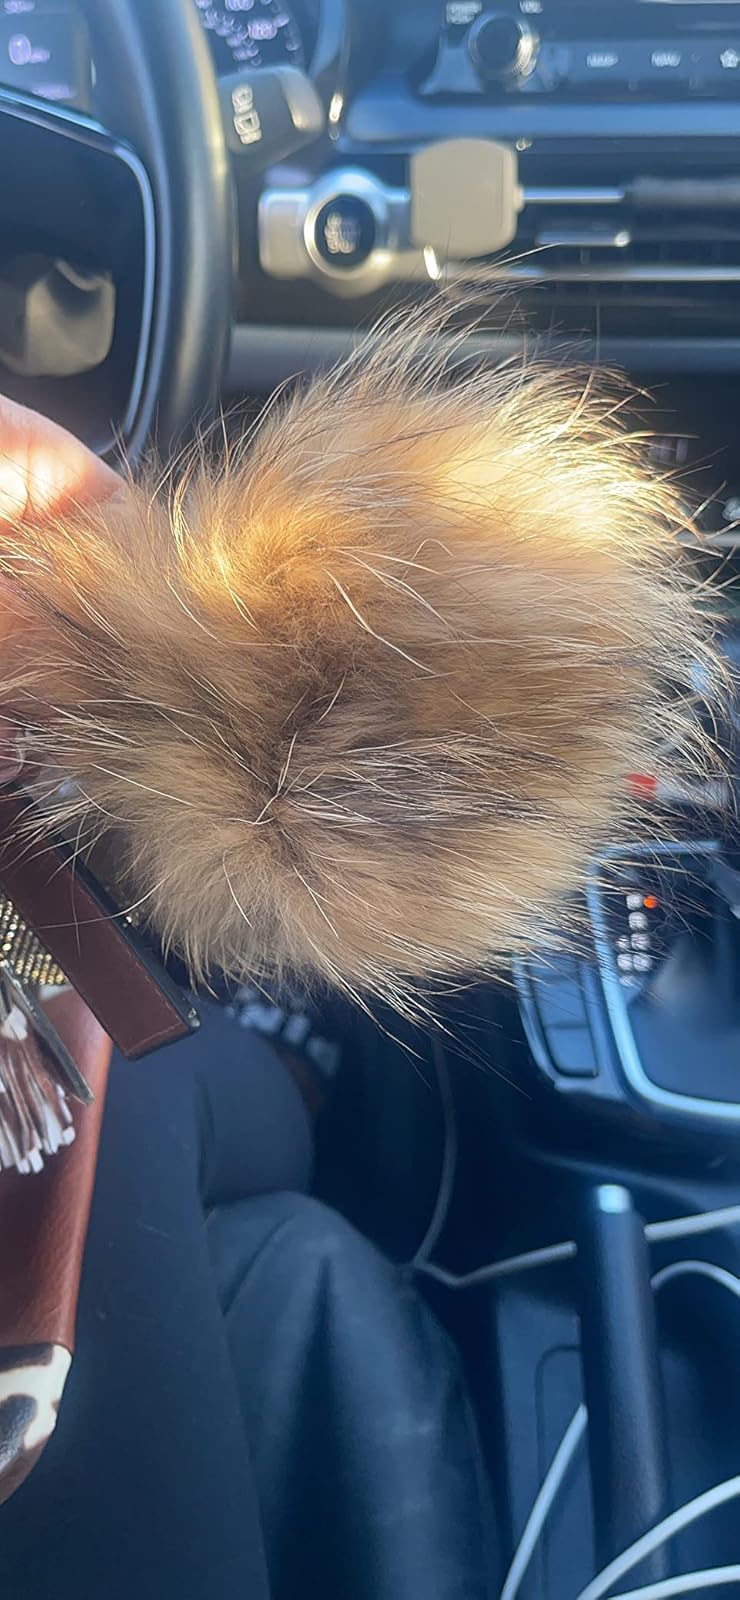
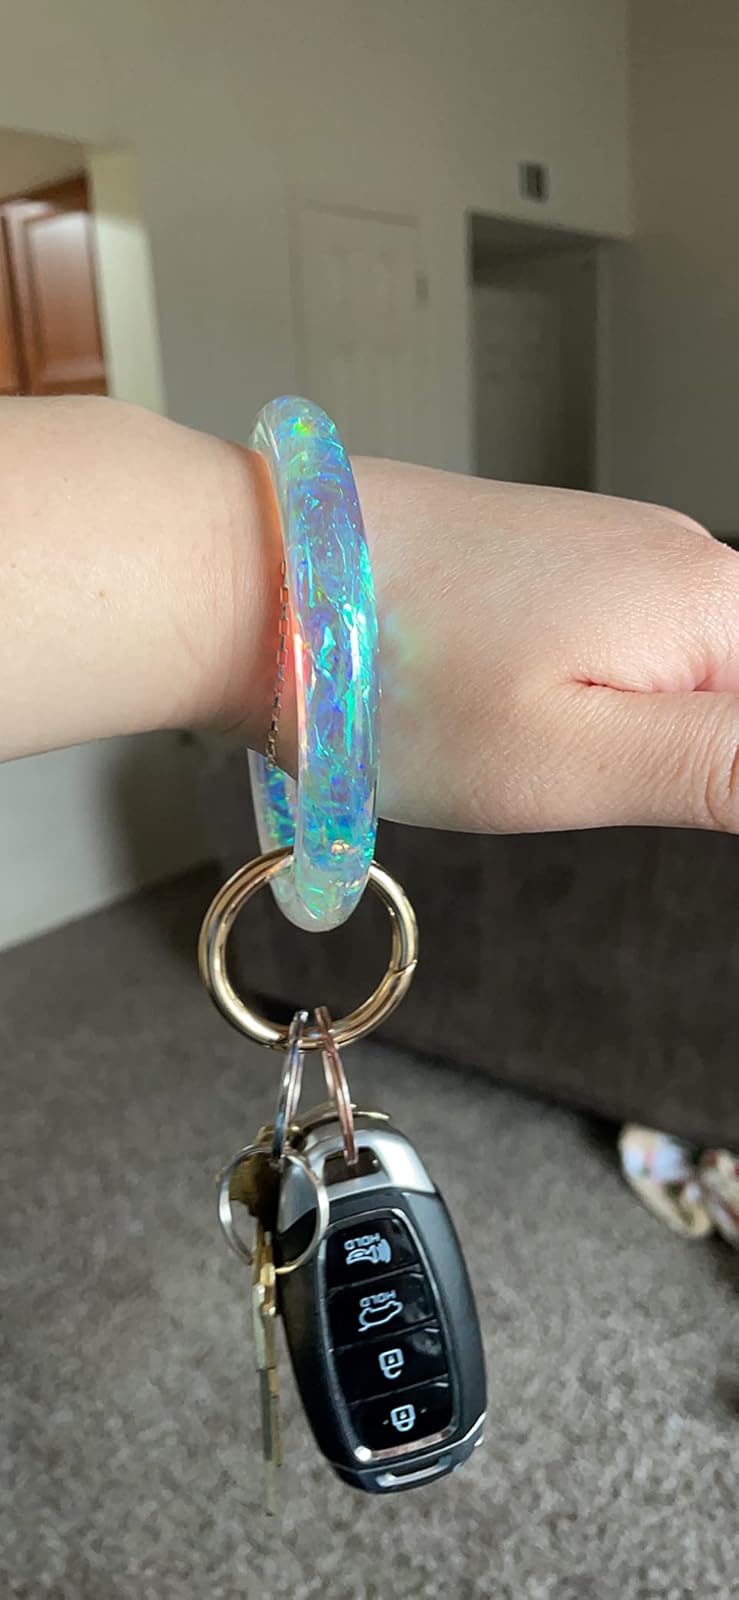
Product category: accessories_keychain
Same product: no